Sport in Cardiff

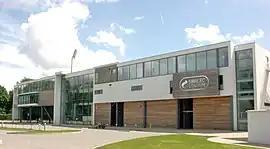

Cricket has been played in Cardiff since at least the early 19th century and the city's first cricket club was formed in 1819. Cardiff Cricket Club, and the clubs they played—their fixture list included teams from south Wales and the west of England—were originally considered as 'gentlemen's clubs'. As the city grew, working class players formed their own clubs and, by 1885, Cardiff had 65 cricket teams. Cardiff Cricket Club, whose first XI now play in the South Wales Cricket League – Premier Division, field a further 12 sides, including 'Midweek' and 'Sunday Friendly' XIs.